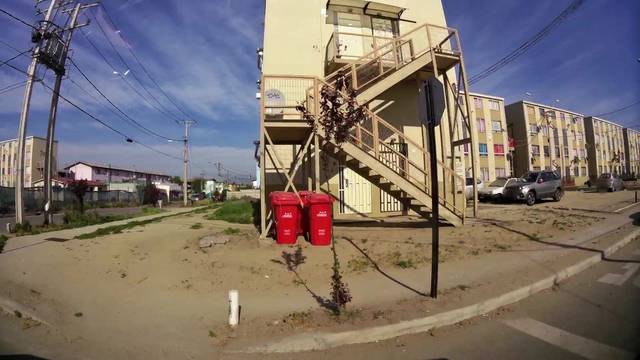
Region: Chile
Coordinates: -33.678, -70.944